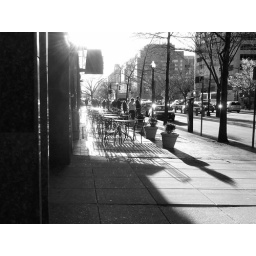
As the economic downturn lingers, you see more folks sitting in fast food joints, than chillin' at sidewalk cafe's.